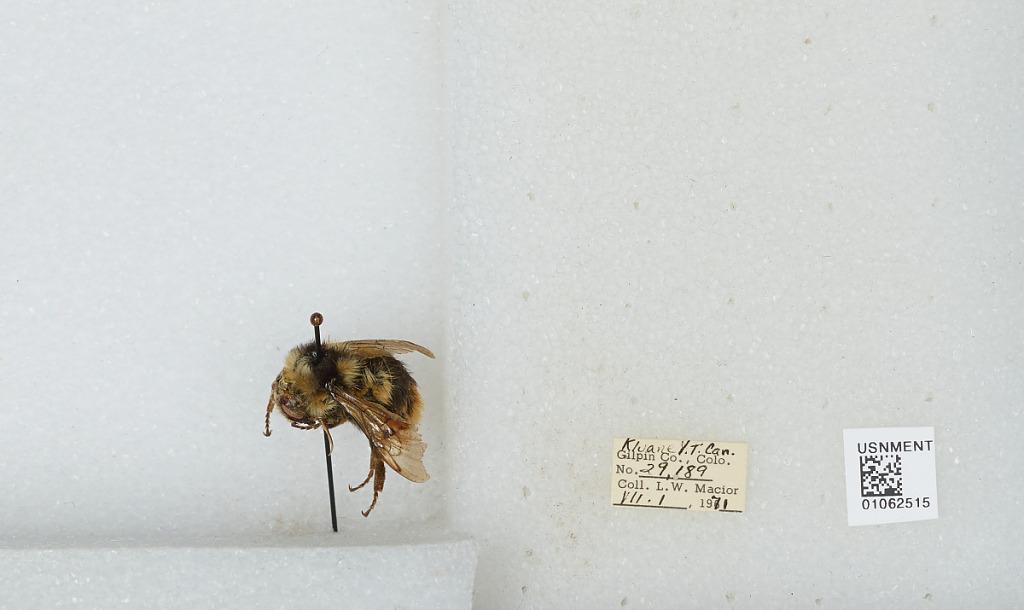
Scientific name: Bombus bifarius nearcticus
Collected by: L. Macior
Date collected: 1971-7-1
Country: Canada
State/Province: Yukon Territory
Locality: Kluane
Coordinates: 60.75, -139.5